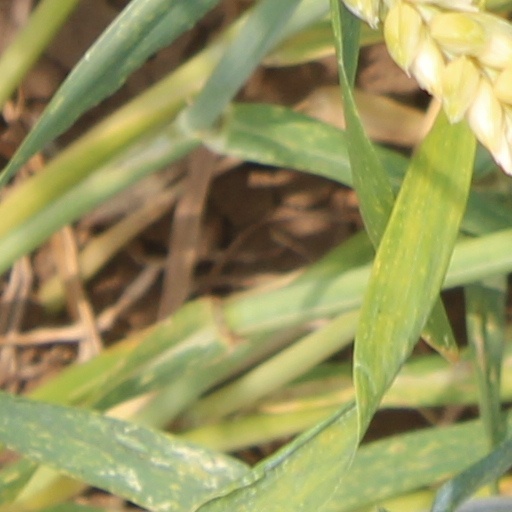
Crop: wheat